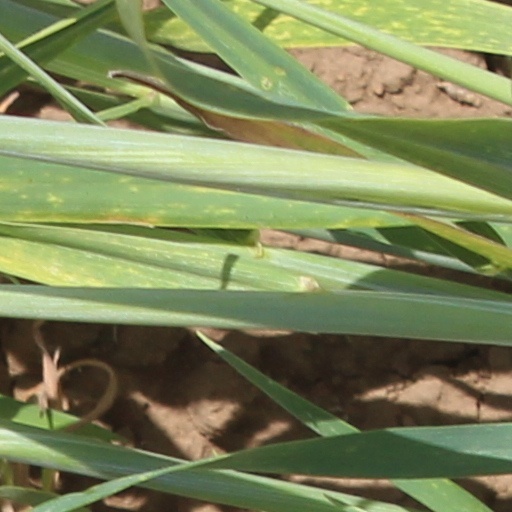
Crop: wheat